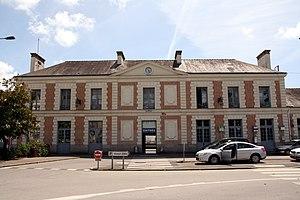
Gare de Redon, Ille-et-Vilaine, Bretagne, France.